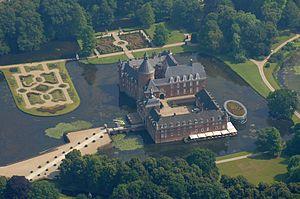
Le château de Anholt (en allemand Burg Anholt) est situé à Anholt, Isselburg, Allemagne.